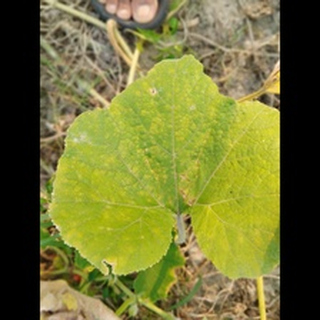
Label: pumpkin_mosaic_disease